Kuvempu University

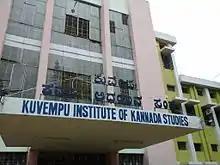

The university has 59 post-graduate departments of studies in the faculties of Arts, Science, Commerce, Education and Law offering 45 post-graduate (PG) programmes, four PG diplomas(regular) and one undergraduate programme. There are many colleges affiliated to this university offering undergraduate courses in the above-mentioned faculties.